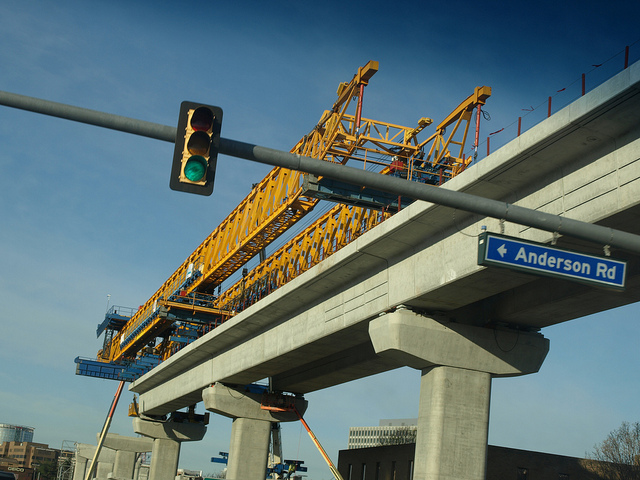
user: Given an image and a question. Answer the question in a short answer. Question: Which journalist and tv personality has the first name of the street? Short Answer:
assistant: anderson cooper